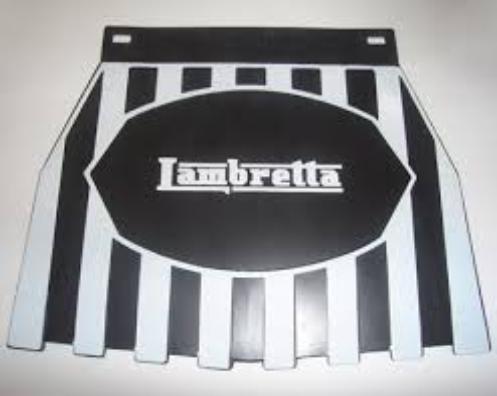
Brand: lambretta
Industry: Transportation